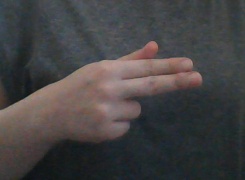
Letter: ghain